Leicester

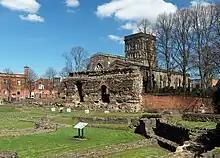
St Nicholas's Church and the Jewry Wall

It is believed that the Romans arrived in the Leicester area around AD 47, during their conquest of southern Britain. The Corieltauvian settlement lay near a bridge on the Fosse Way, a Roman road between the legionary camps at Isca (Exeter) and Lindum (Lincoln). It remains unclear whether the Romans fortified and garrisoned the location, but it slowly developed from around the year 50 onwards as the tribal capital of the Corieltauvians under the name Ratae Corieltauvorum. In the 2nd century, it received a forum and bathhouse. In 2013, the discovery of a Roman cemetery found just outside the old city walls and dating back to AD 300 was announced. The remains of the baths of Roman Leicester can be seen at the Jewry Wall; recovered artifacts are displayed at the adjacent museum.